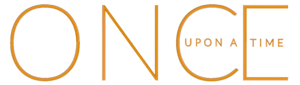
Logo de la série télévisée Once Upon A Time
Cet article présente les vingt-deux épisodes de la troisième saison de la série télévisée américaine Once Upon a Time.
Cet article présente les vingt-deux épisodes de la deuxième saison de la série télévisée américaine Once Upon a Time.
Cet article présente les vingt-deux épisodes de la première saison de la série télévisée américaine Once Upon a Time.
Cet article présente les personnages principaux de la série télévisée américaine Once Upon a Time.